Church of St. Nicholas in Tolmachi

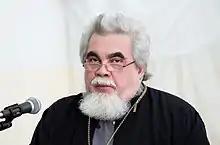
Archpriest Nikolai Sokolov

In 2009, the icon "Iverskaya" was transferred to the church from the gallery. It had been previously located within the Iverskaya Chapel before it was destroyed in 1929. "The Trinity" is stored in the church as well during the Feast for Holy Trinity. On 12 December 2012, the Tretyakov Gallery elected to transfer the relics of more than 30 saints to the church.